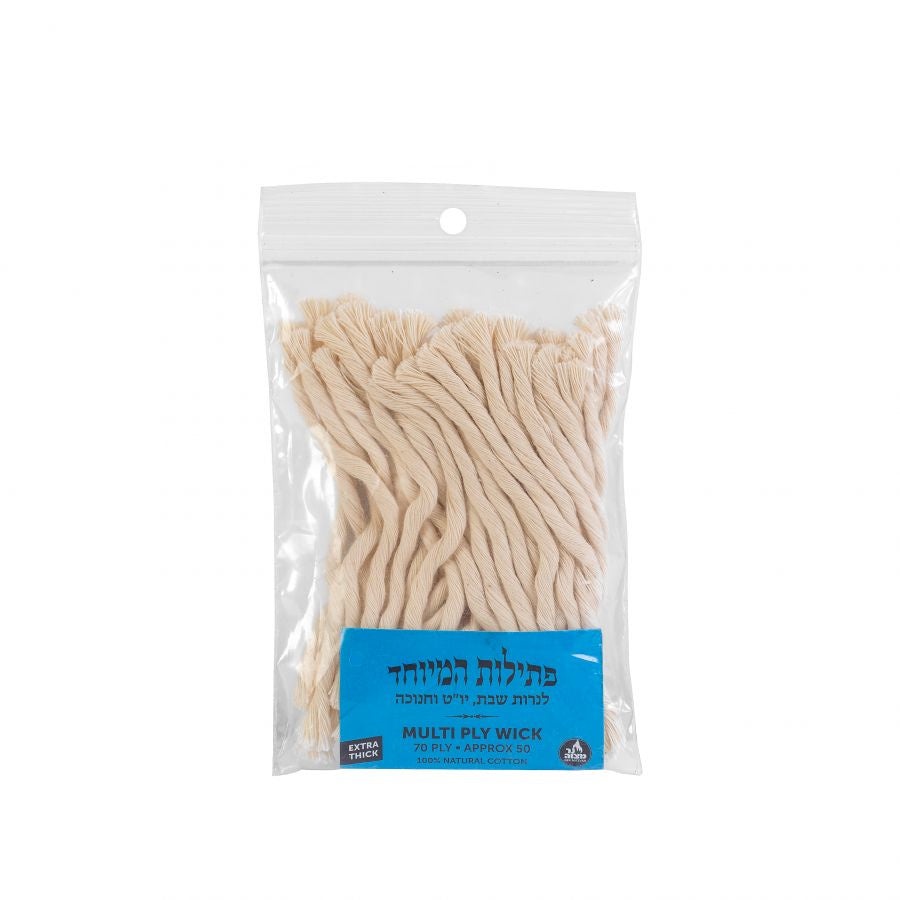
Multi Ply Cotton Wick Thick
Brand: Ner Mitzvah
Category: Arts & Entertainment > Hobbies & Creative Arts > Arts & Crafts > Art & Crafting Materials > Olfactory Arts Materials > Candle Making Materials > Wicks > Pre-Waxed Wicks